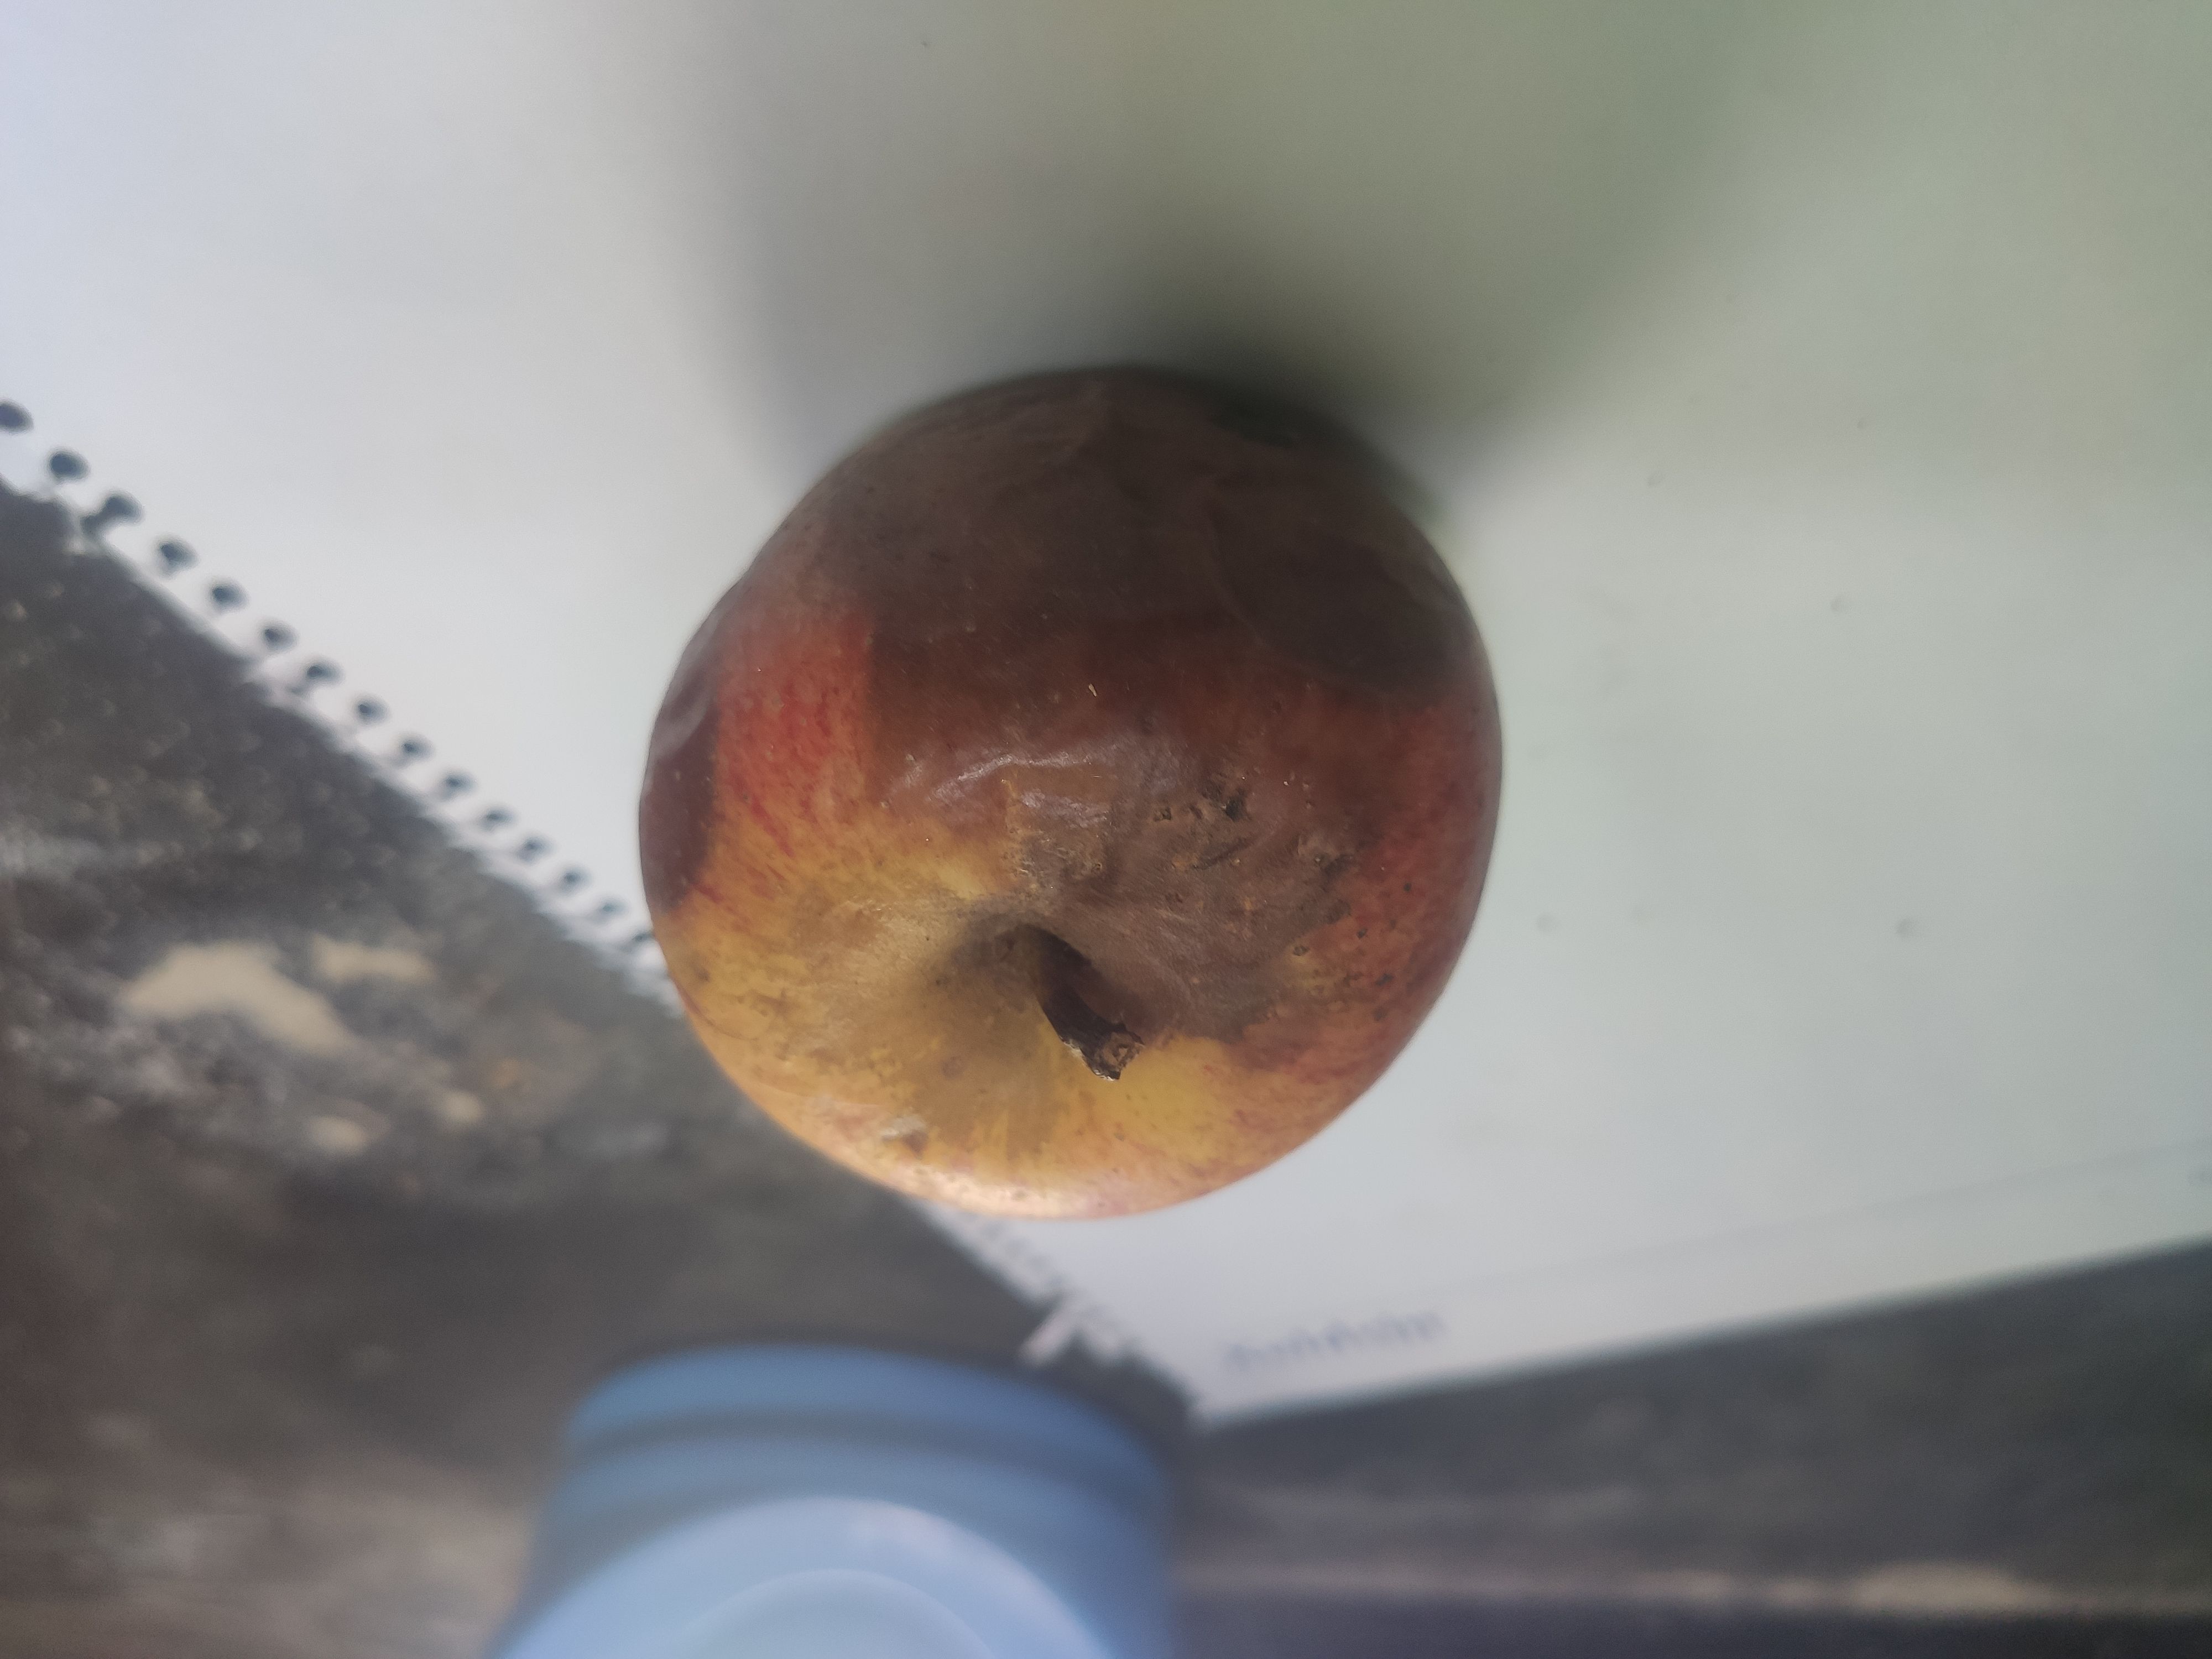
Fruit: apple
Grade: 3rd-grade